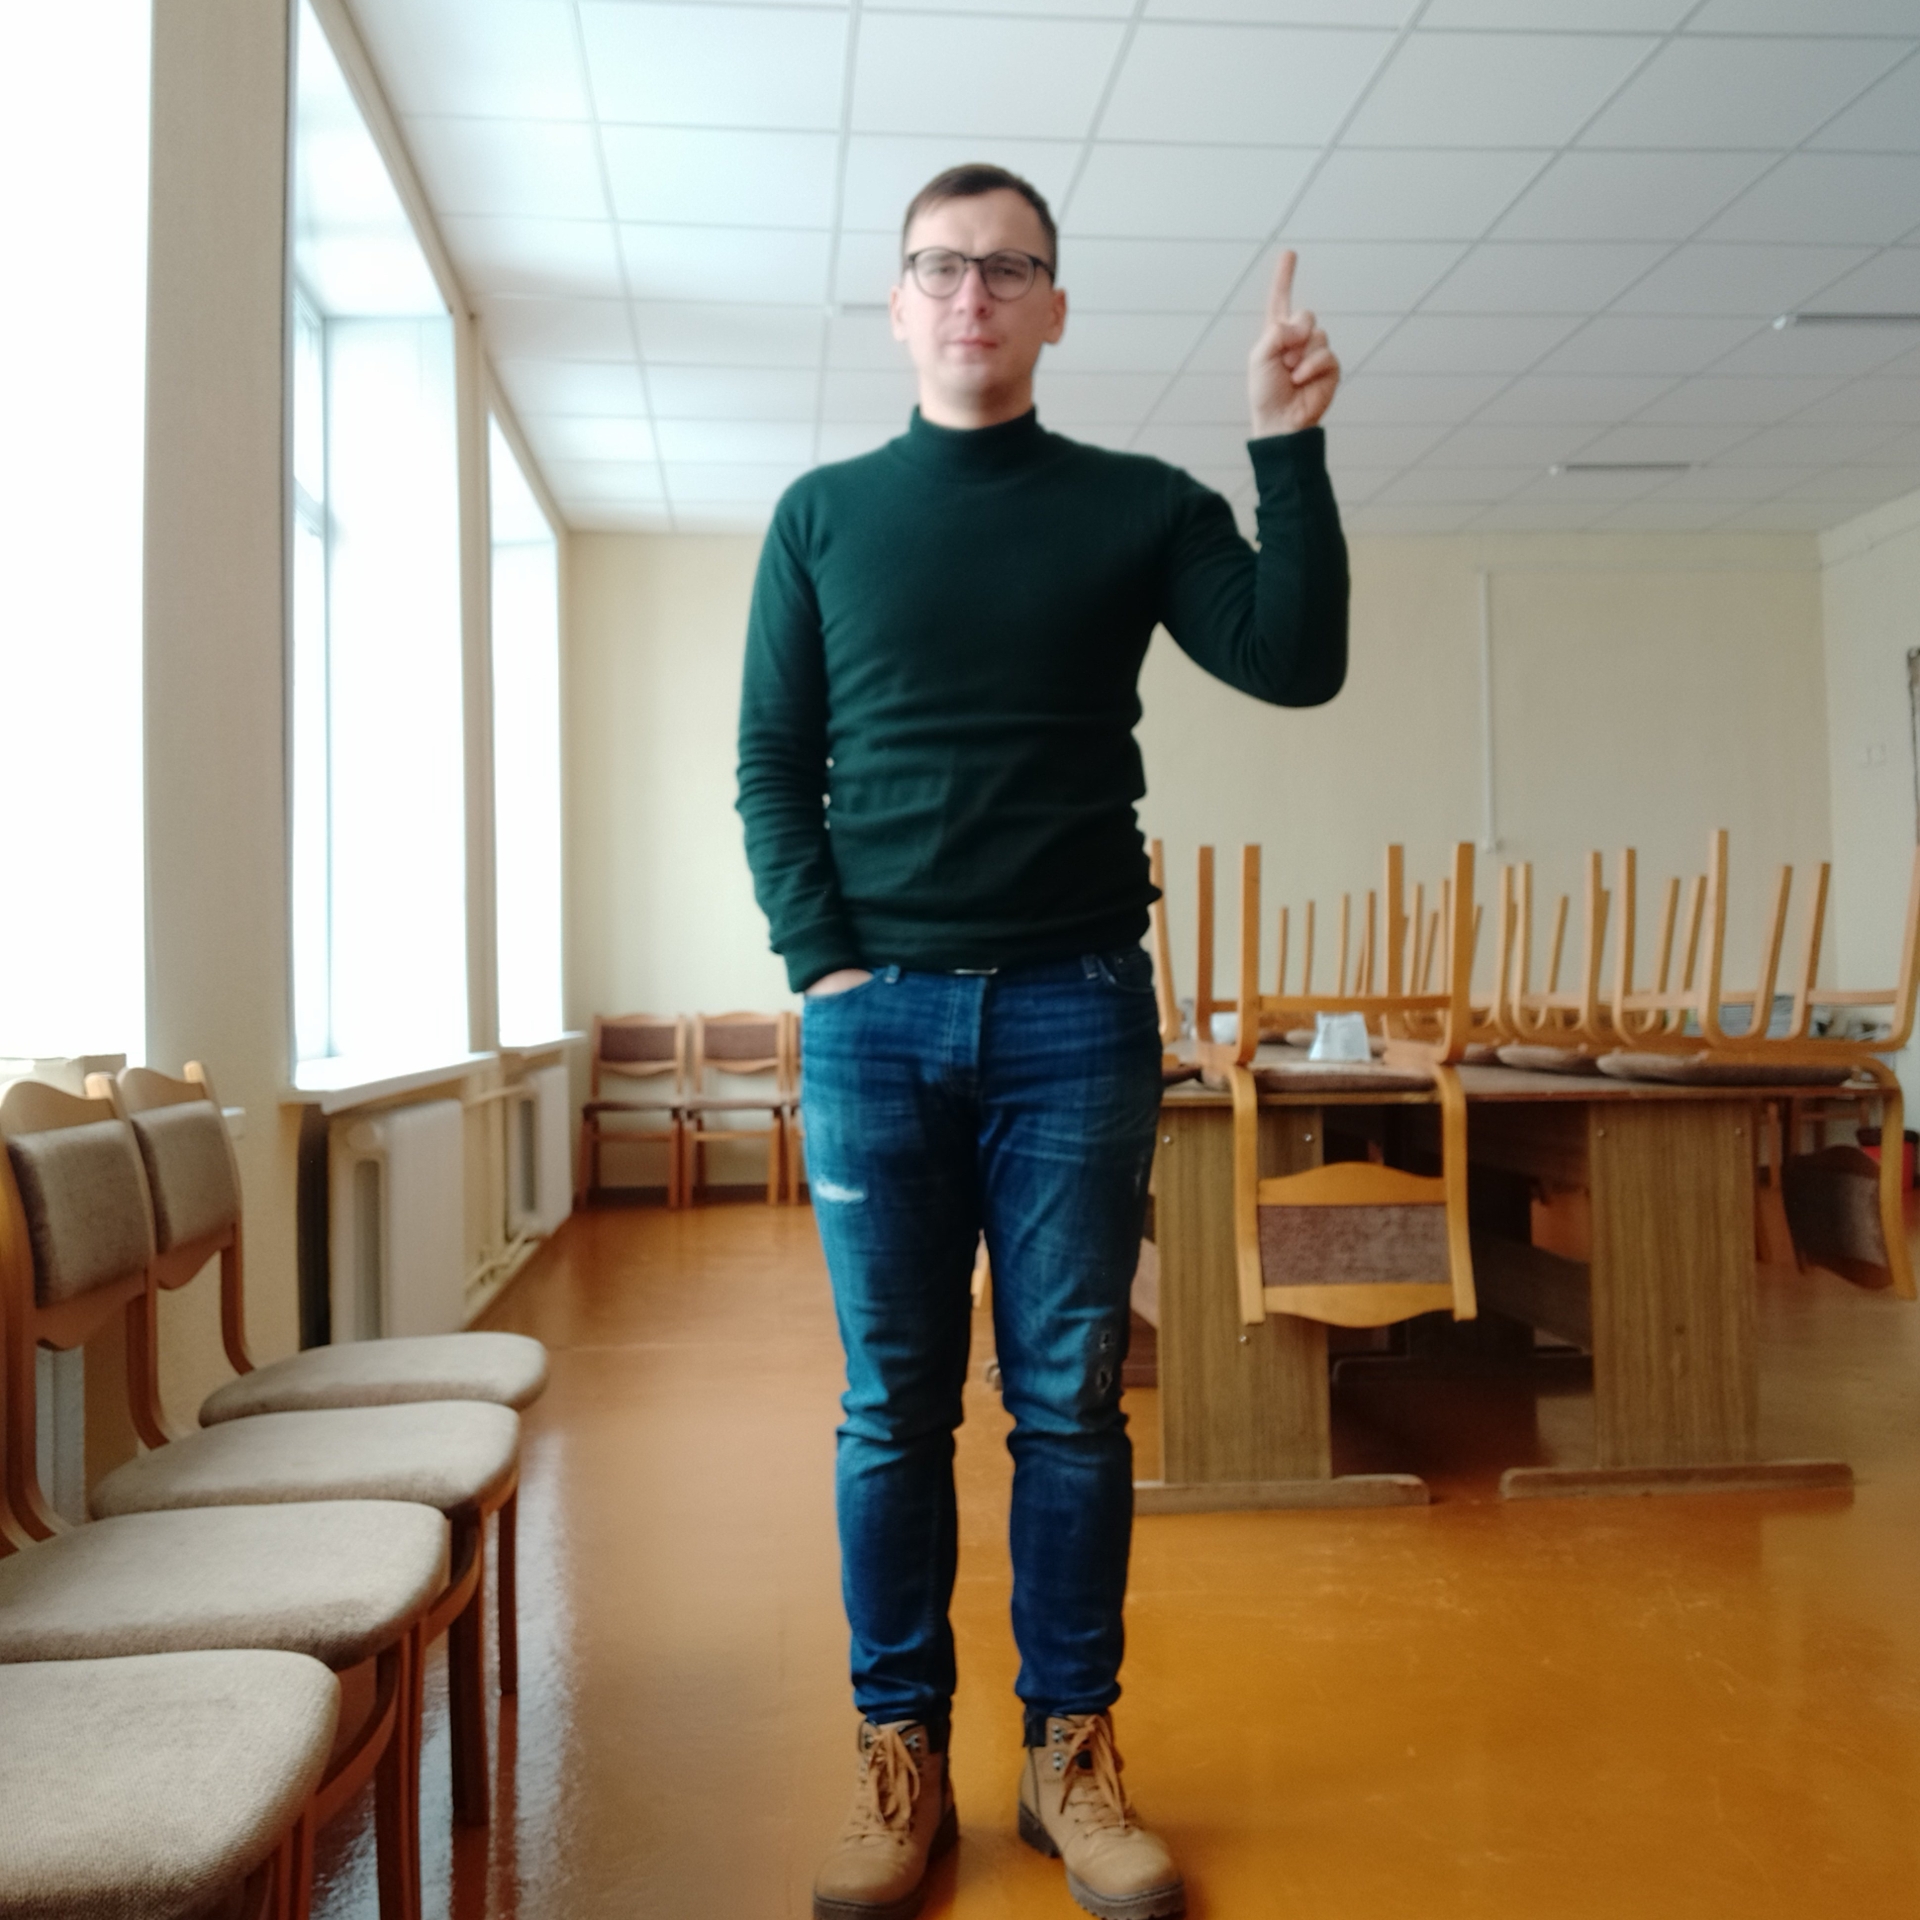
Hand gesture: one